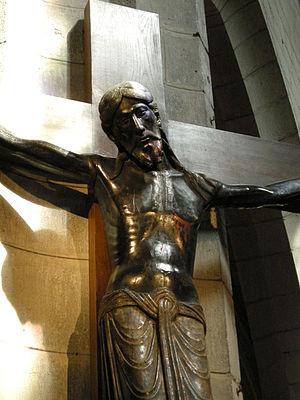
Le Christ noir (XIIIe siècle) dans la cathédrale de Saint-Flour (Cantal)
La cathédrale Saint-Pierre de Saint-Flour est l'une des quatre cathédrales d'Auvergne. Elle est située au cœur de la ville de Saint-Flour, sur la place d'Armes bordée d'arcades et vers laquelle convergent de nombreuses rues anciennes. De style gothique, elle fut achevée à la fin du XVᵉ siècle, à l'emplacement d'une basilique romane, mais fut sévèrement endommagée sous la Révolution. Comme pour d'autres édifices religieux de la région, la matériau utilisé est la pierre volcanique – la lave noire de Liozargues – qui lui confère une couleur sombre caractéristique.
Saint-Flour est une commune française située dans le département du Cantal en région administrative Auvergne-Rhône-Alpes.